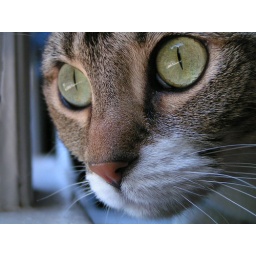
If you look at it at the largest size, you can see the reflection of the cars across the street in her eye